ZillaKami

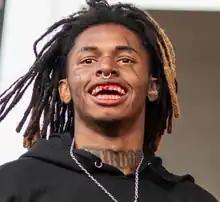
ZillaKami in 2019

Junius Donald Rogers (born September 20, 1998), professionally known as ZillaKami, is an American singer, rapper, songwriter, and notable contributor to the trap metal sub-genre. He is a member of the hip-hop duo City Morgue, consisting of rapper SosMula, and was also a former songwriter for rapper 6ix9ine.